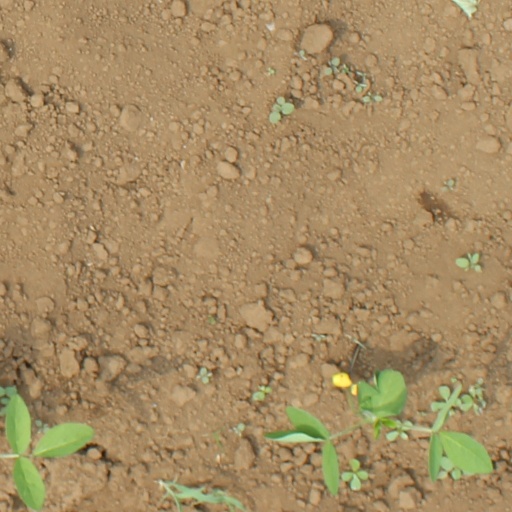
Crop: soybean